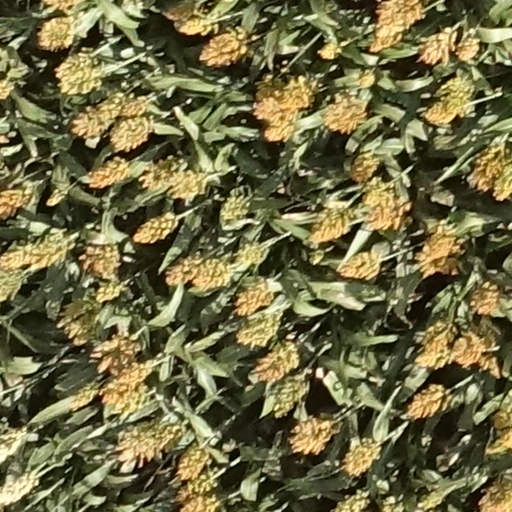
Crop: sorghum